Kabara, Mali

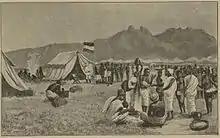

In December 1893 Eugène Bonnier, commander in chief of French Sudan, launched an expedition to capture Timbuktu.